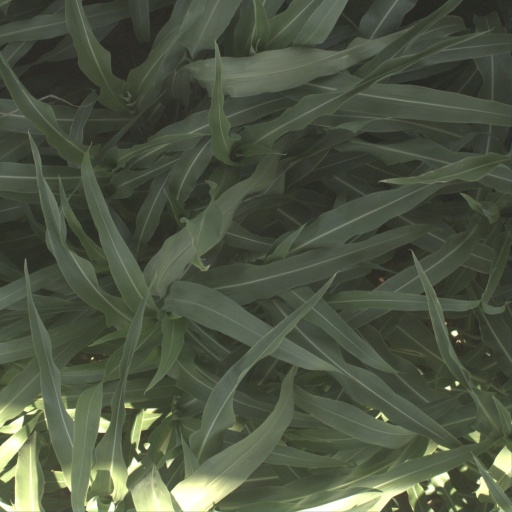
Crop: sorghum